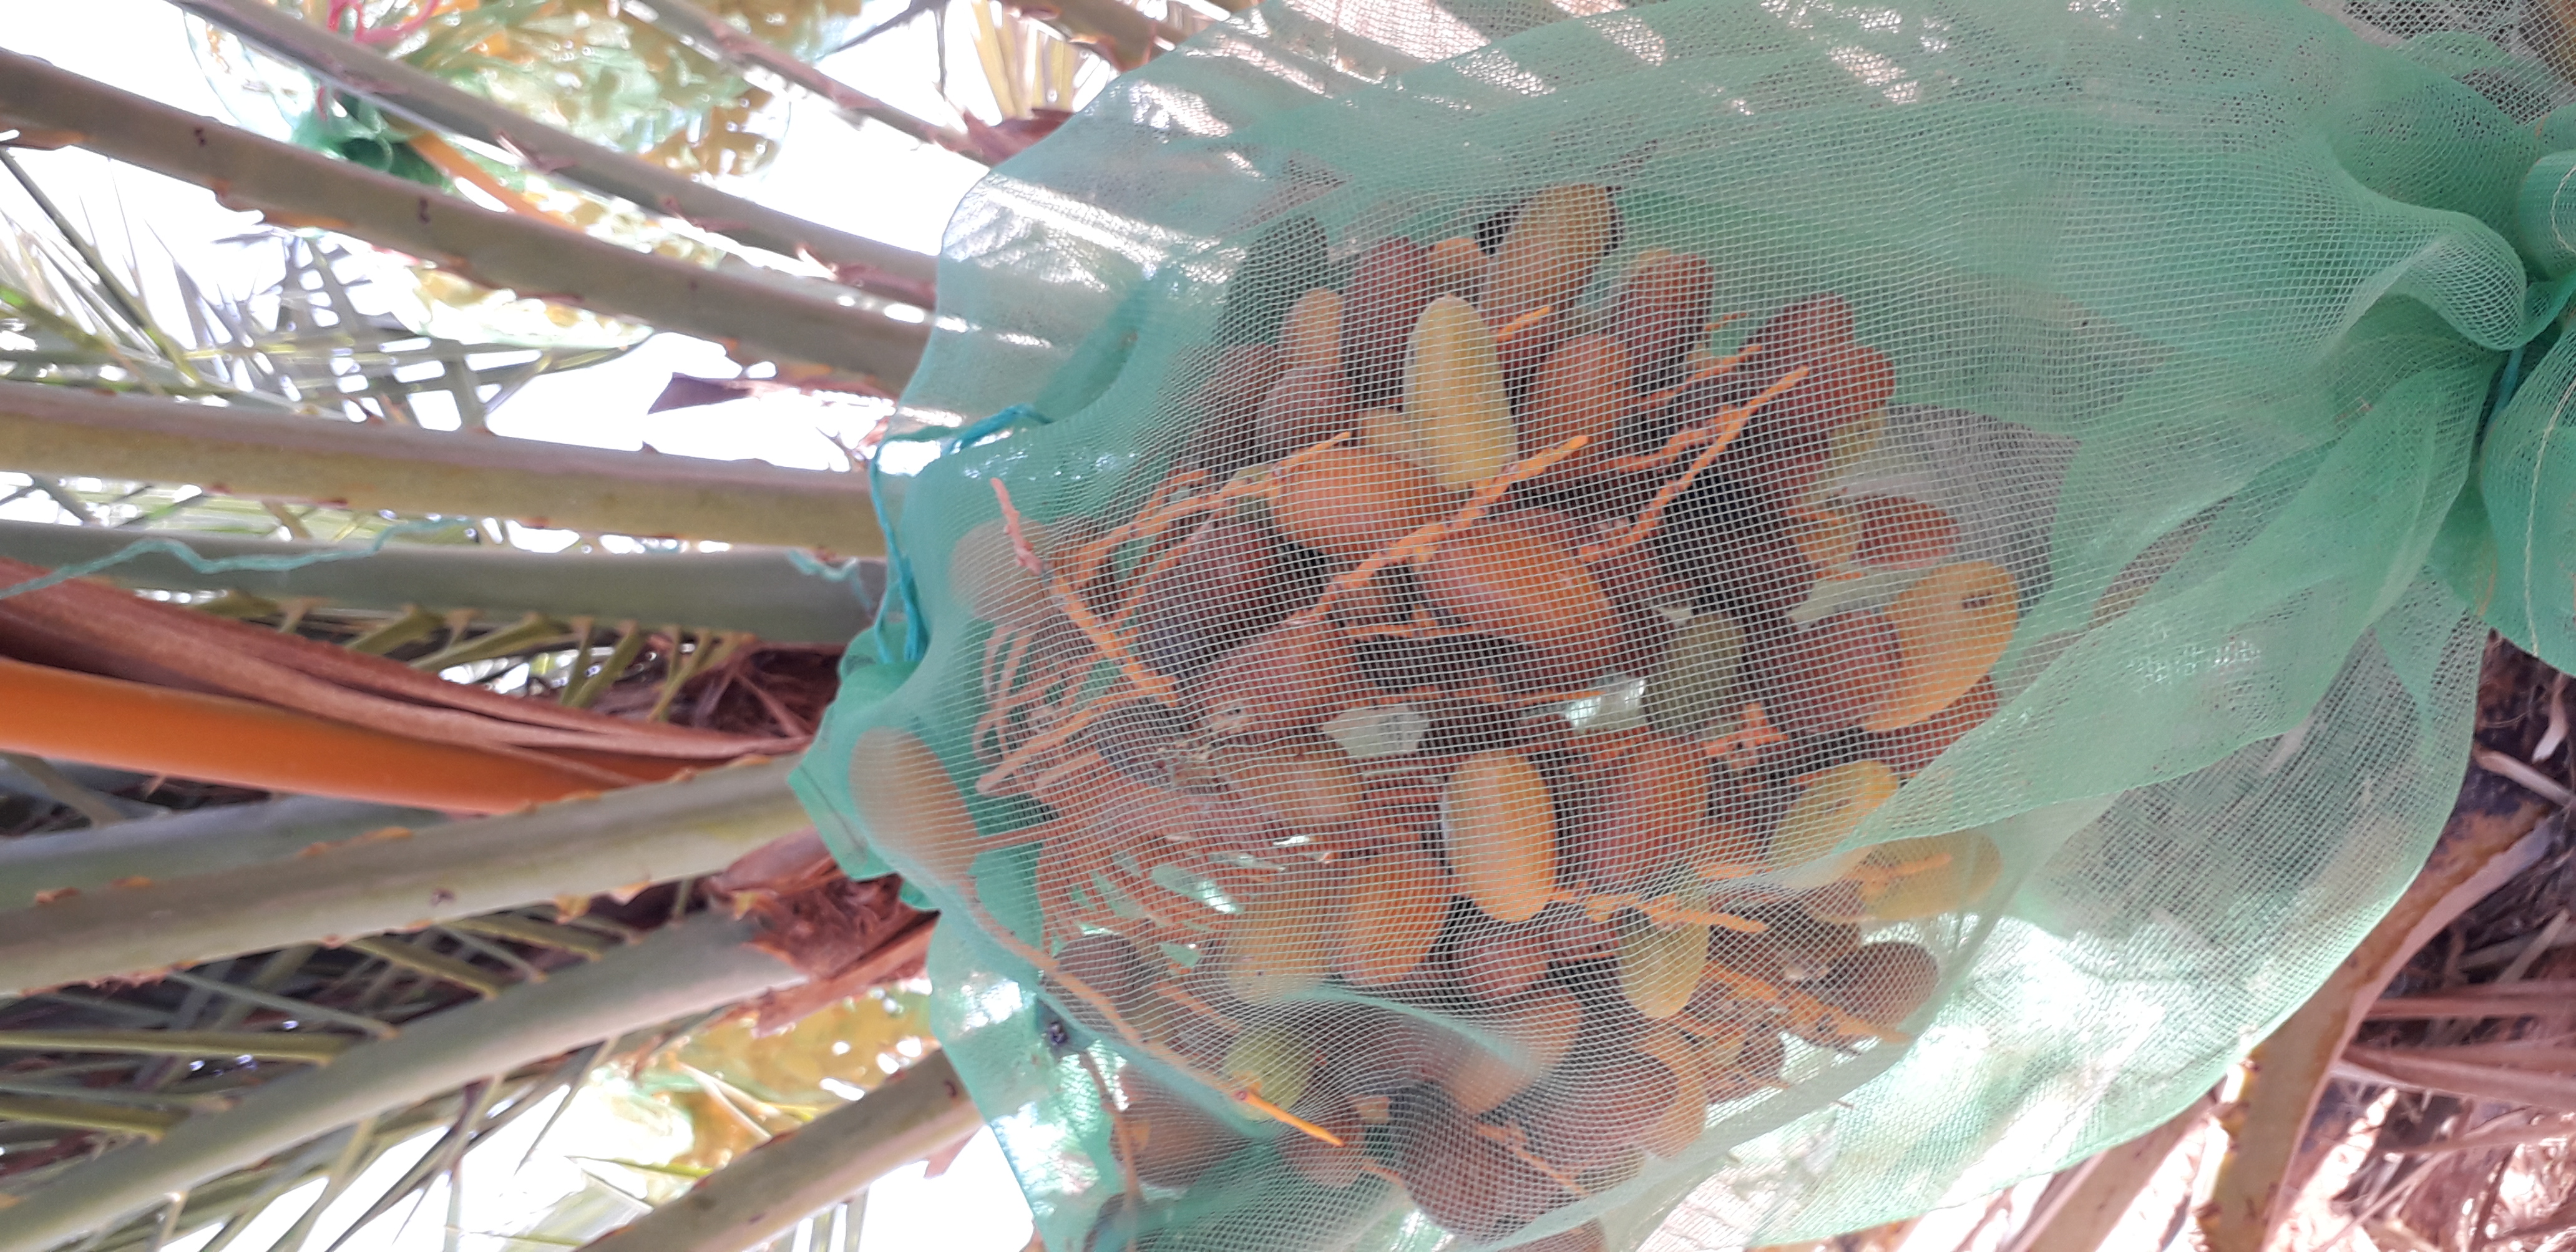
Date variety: kholt